One Thirty North Eighth Building

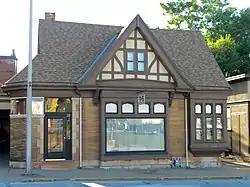

The One Thirty North Eighth Building is a historic building located at 130 North 8th Street in Quincy, Illinois.